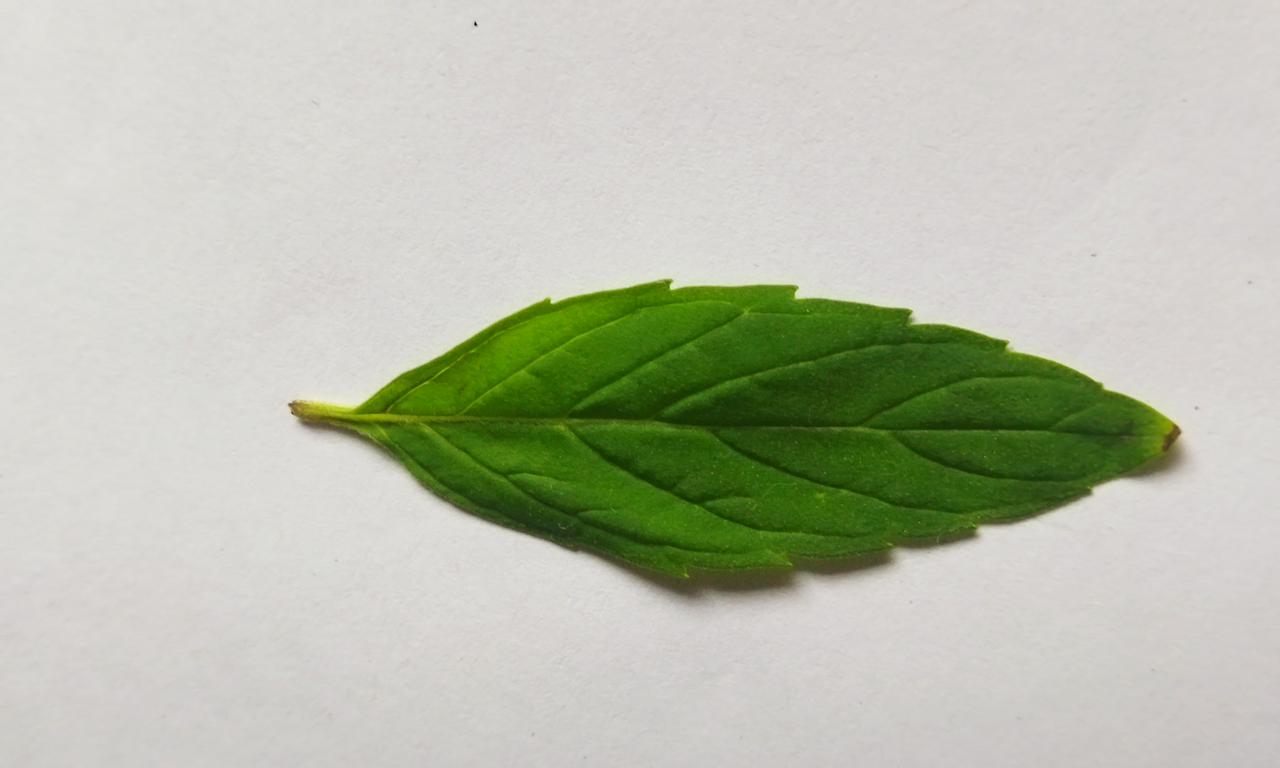
Label: Fresh